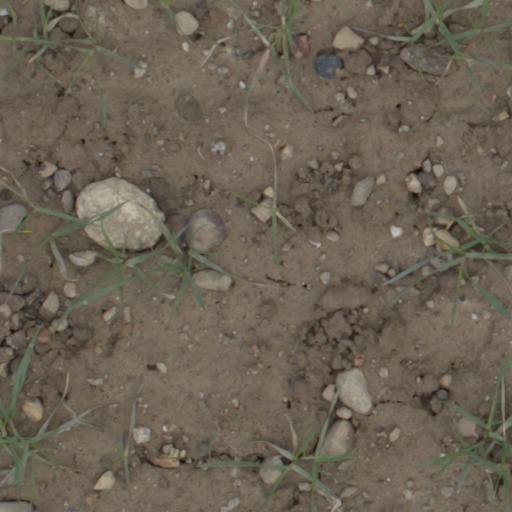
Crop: wheat